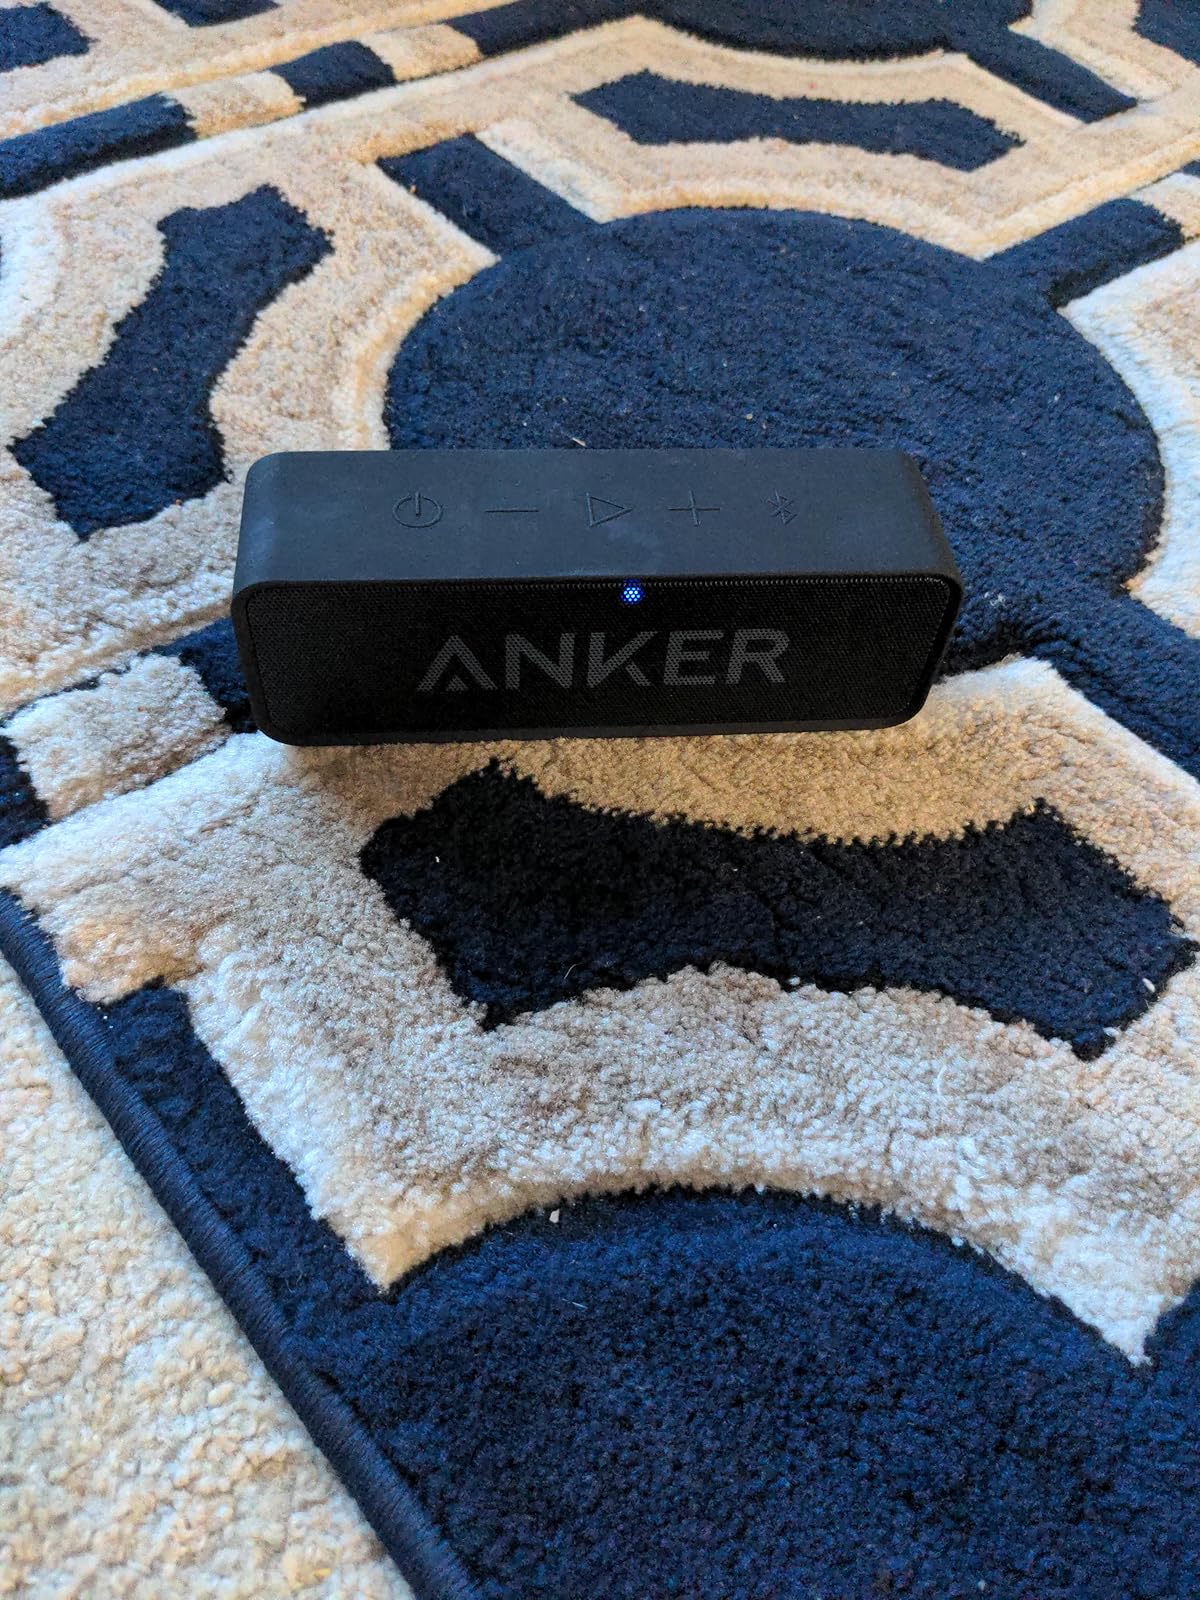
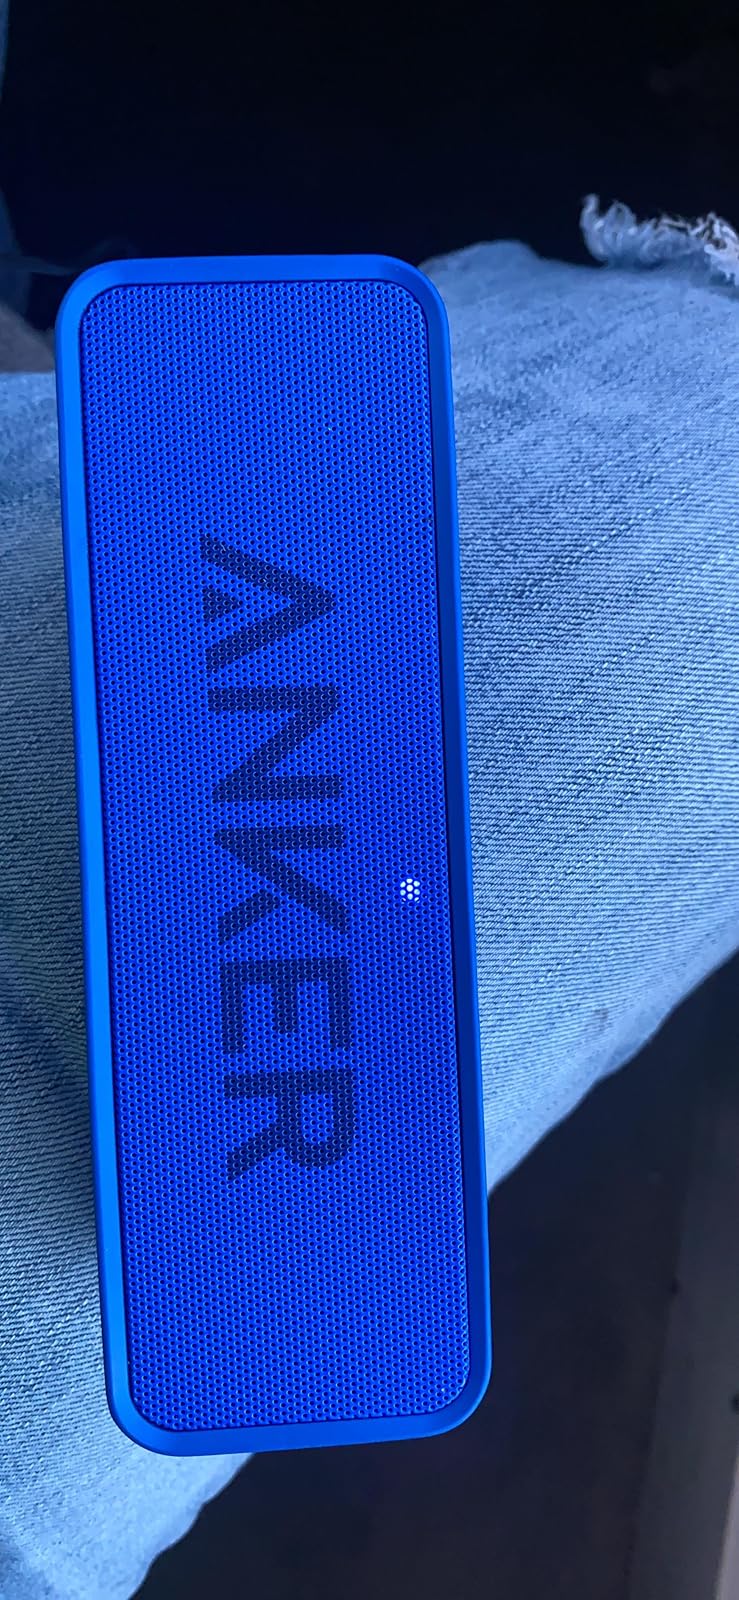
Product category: speaker
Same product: no